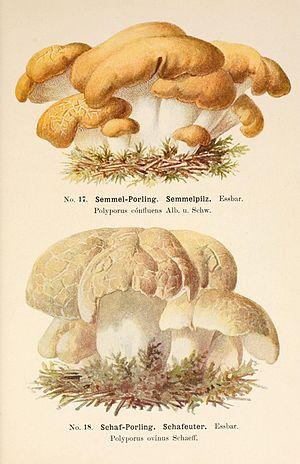
Le Polypore des brebis est un champignon basidiomycète de la famille des Albatrellaceae. L'intérieur de son chapeau est couvert de pores minuscules, ce qui a conduit à le classer parmi les polypores, mais contrairement à ce groupe, il ne pousse sur le bois mais au sol. C'est un champignon tout blanc, souvent confluent, qui a la particularité de se colorer en jaune lorsqu'on le touche. Il apparaît au pied des conifères, surtout des épinettes, principalement dans les forêts boréales. C'est un comestible assez apprécié, qui contient plusieurs composés bioactifs à potentiel médicinal encore à l'étude.